Boris Eifman

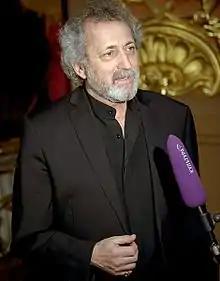

Boris Yakovlevich Eifman (born 22 July 1946) is a Russian choreographer and artistic director. He has done more than fifty ballet productions.